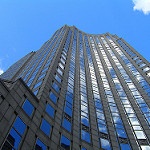
Scene: Outdoor